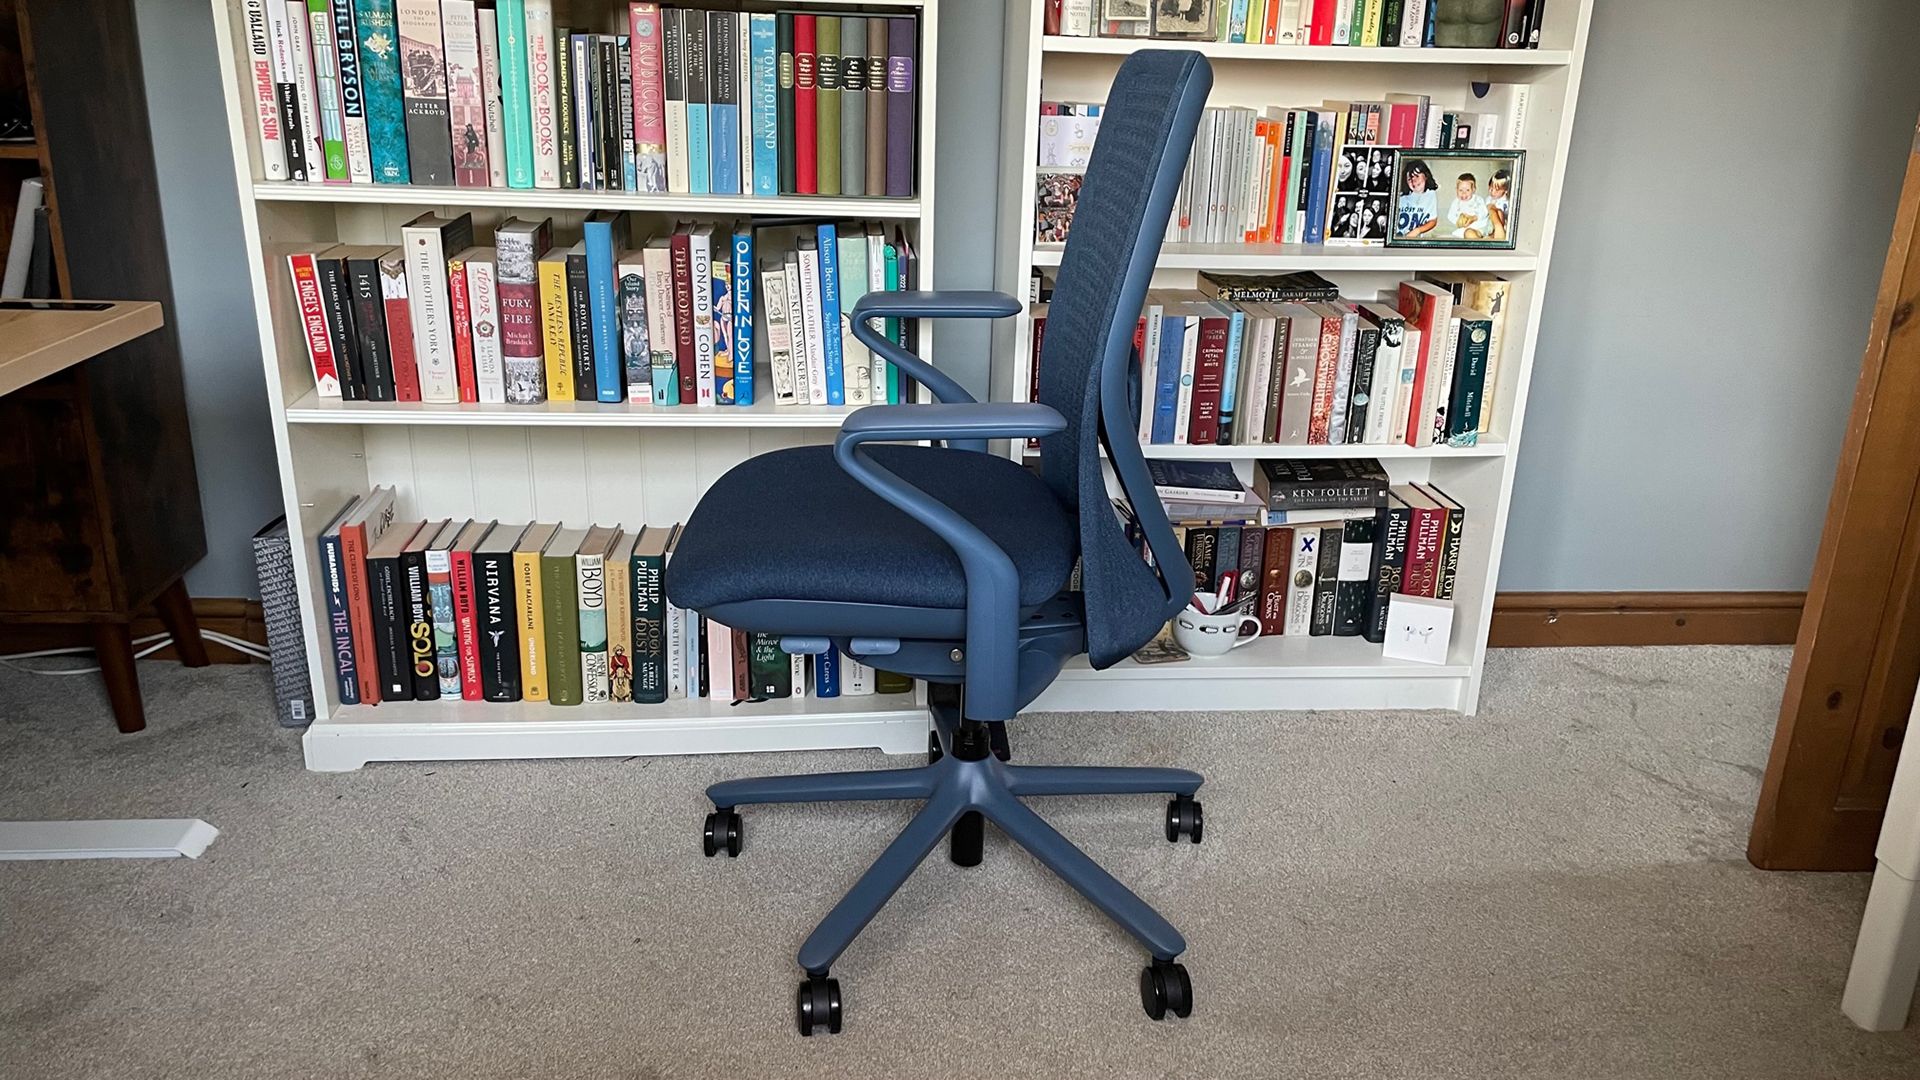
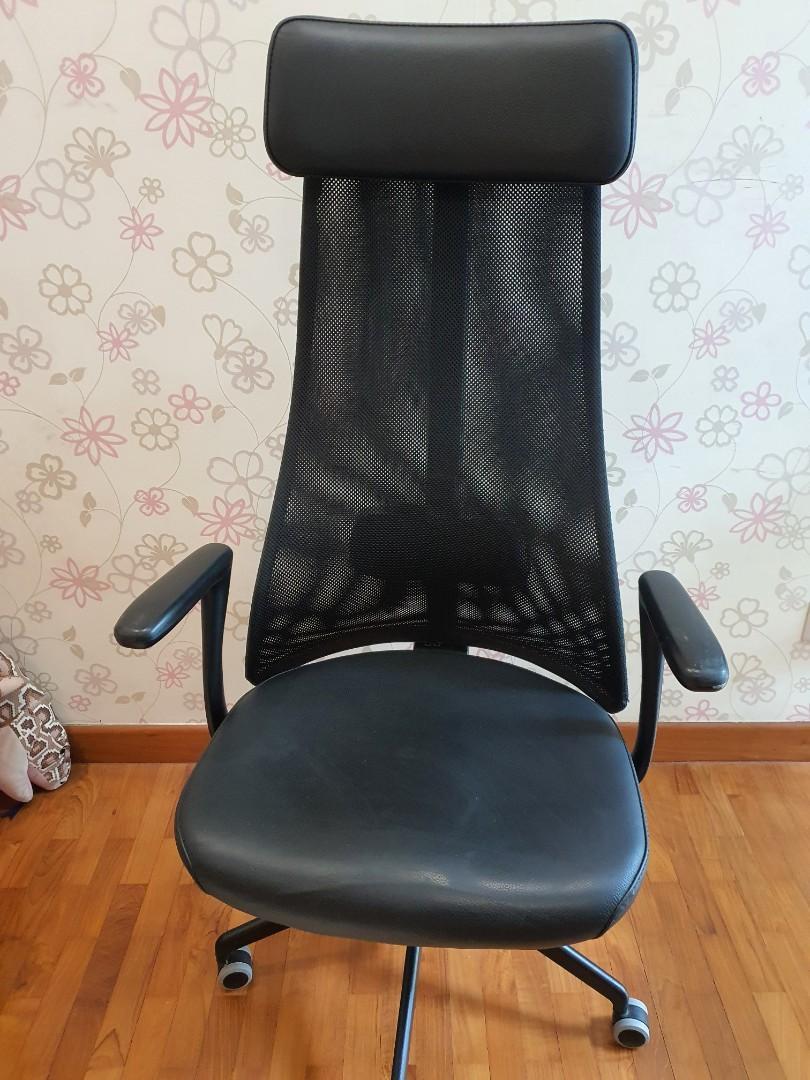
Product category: items_chair
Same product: no